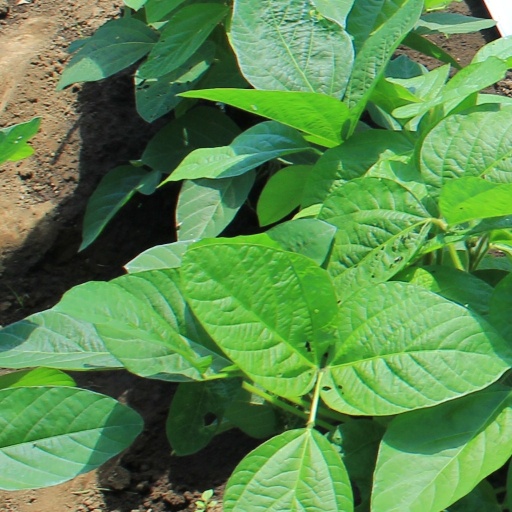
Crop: soybean